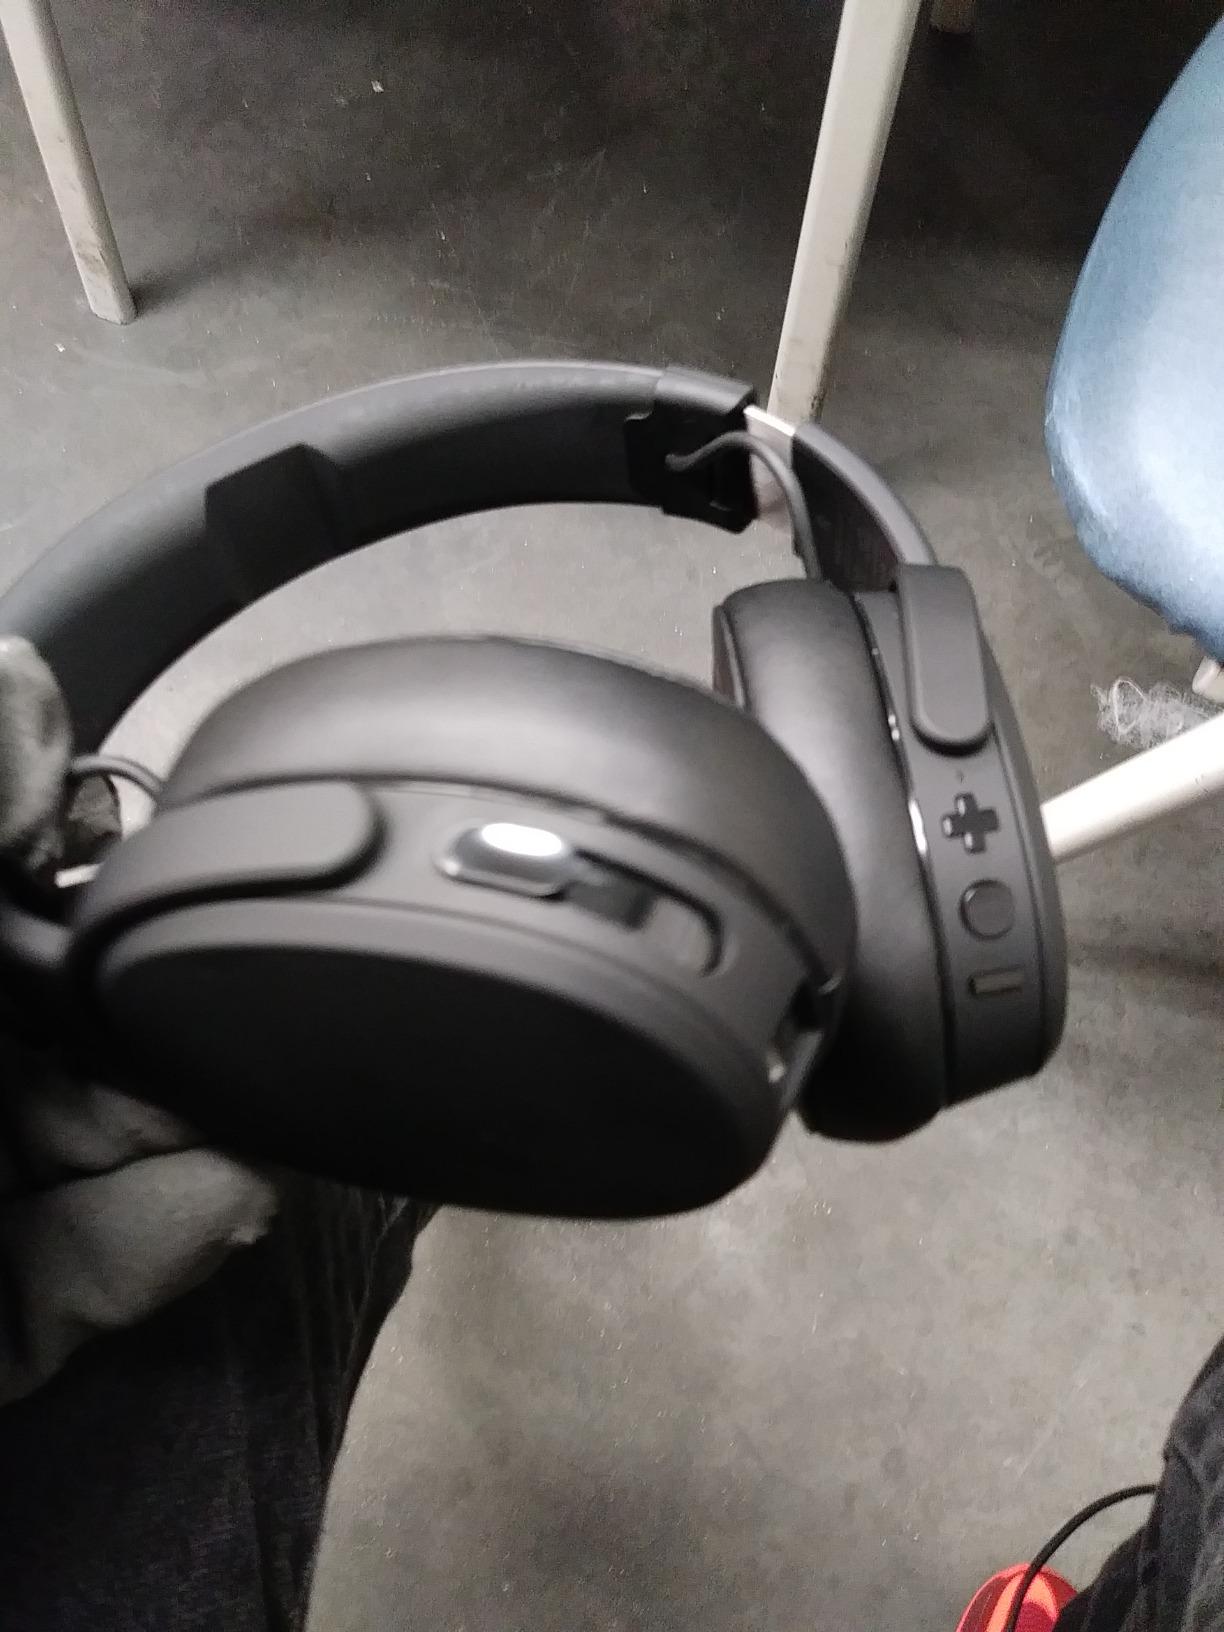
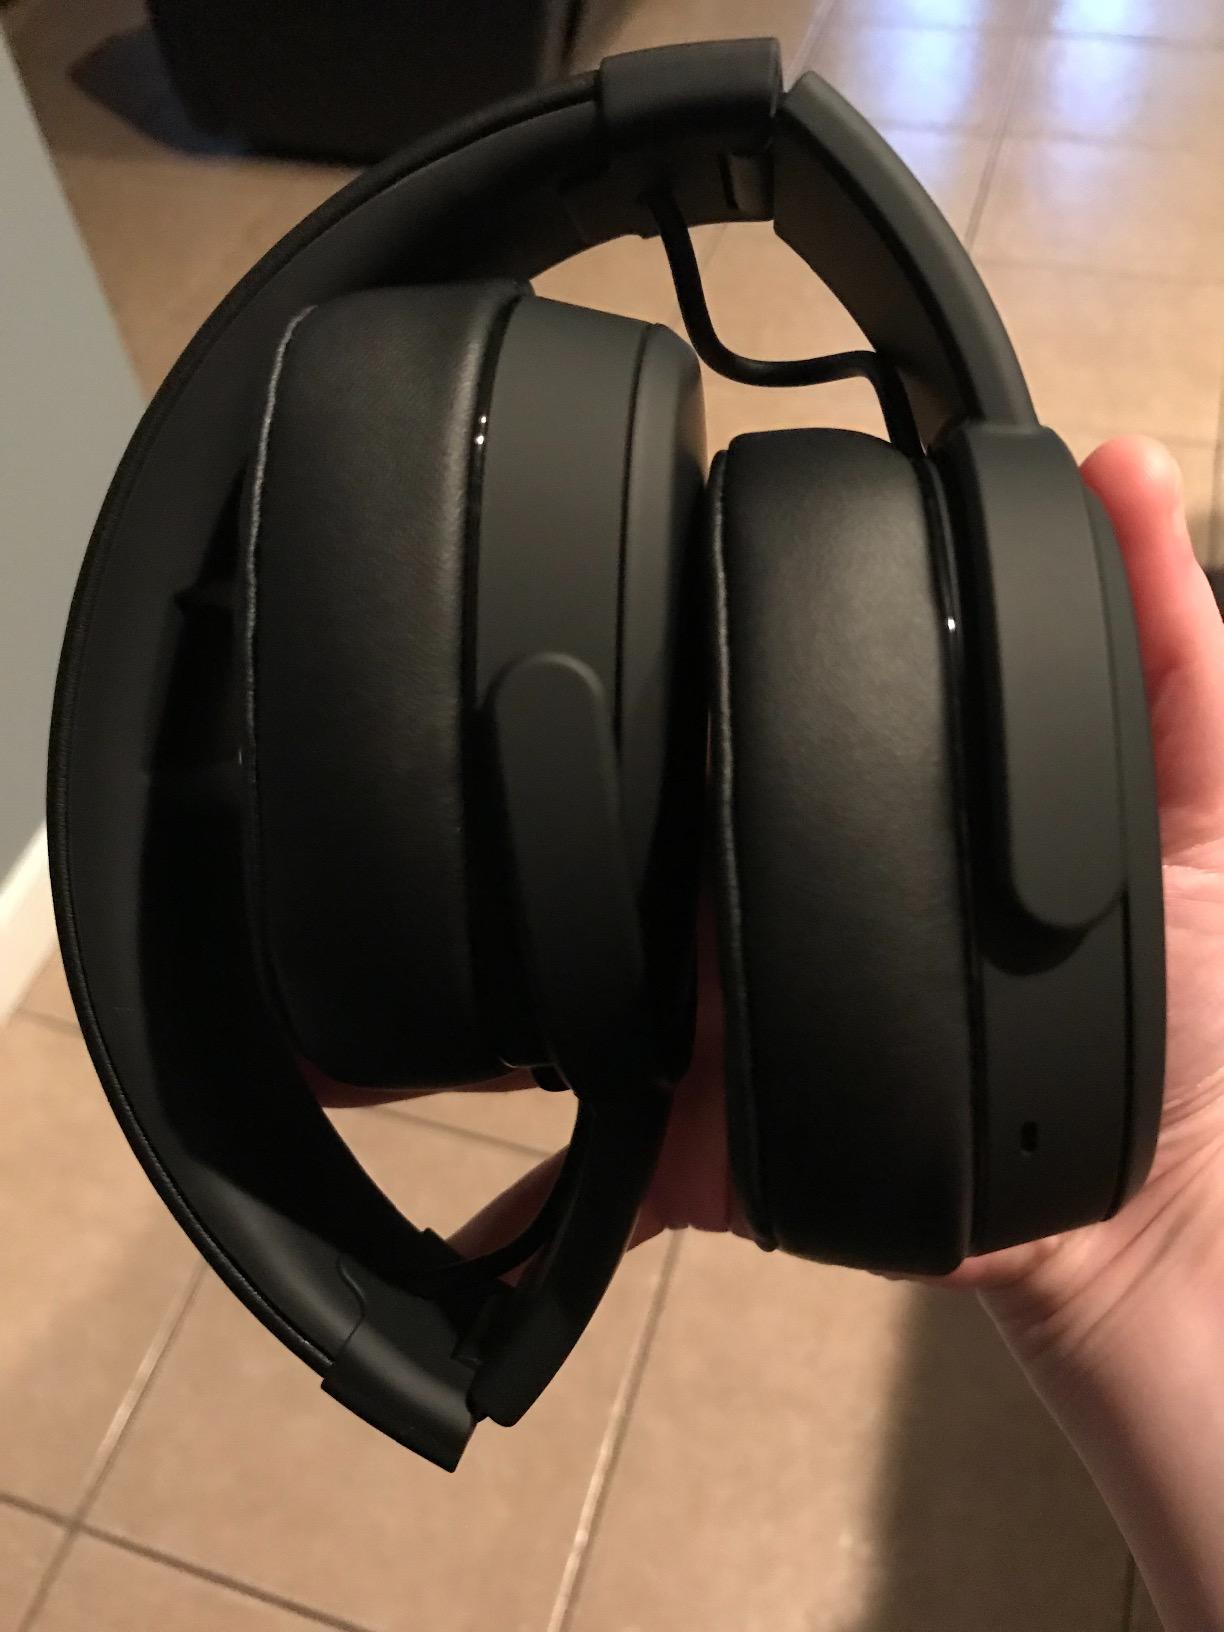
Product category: headphones
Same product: yes